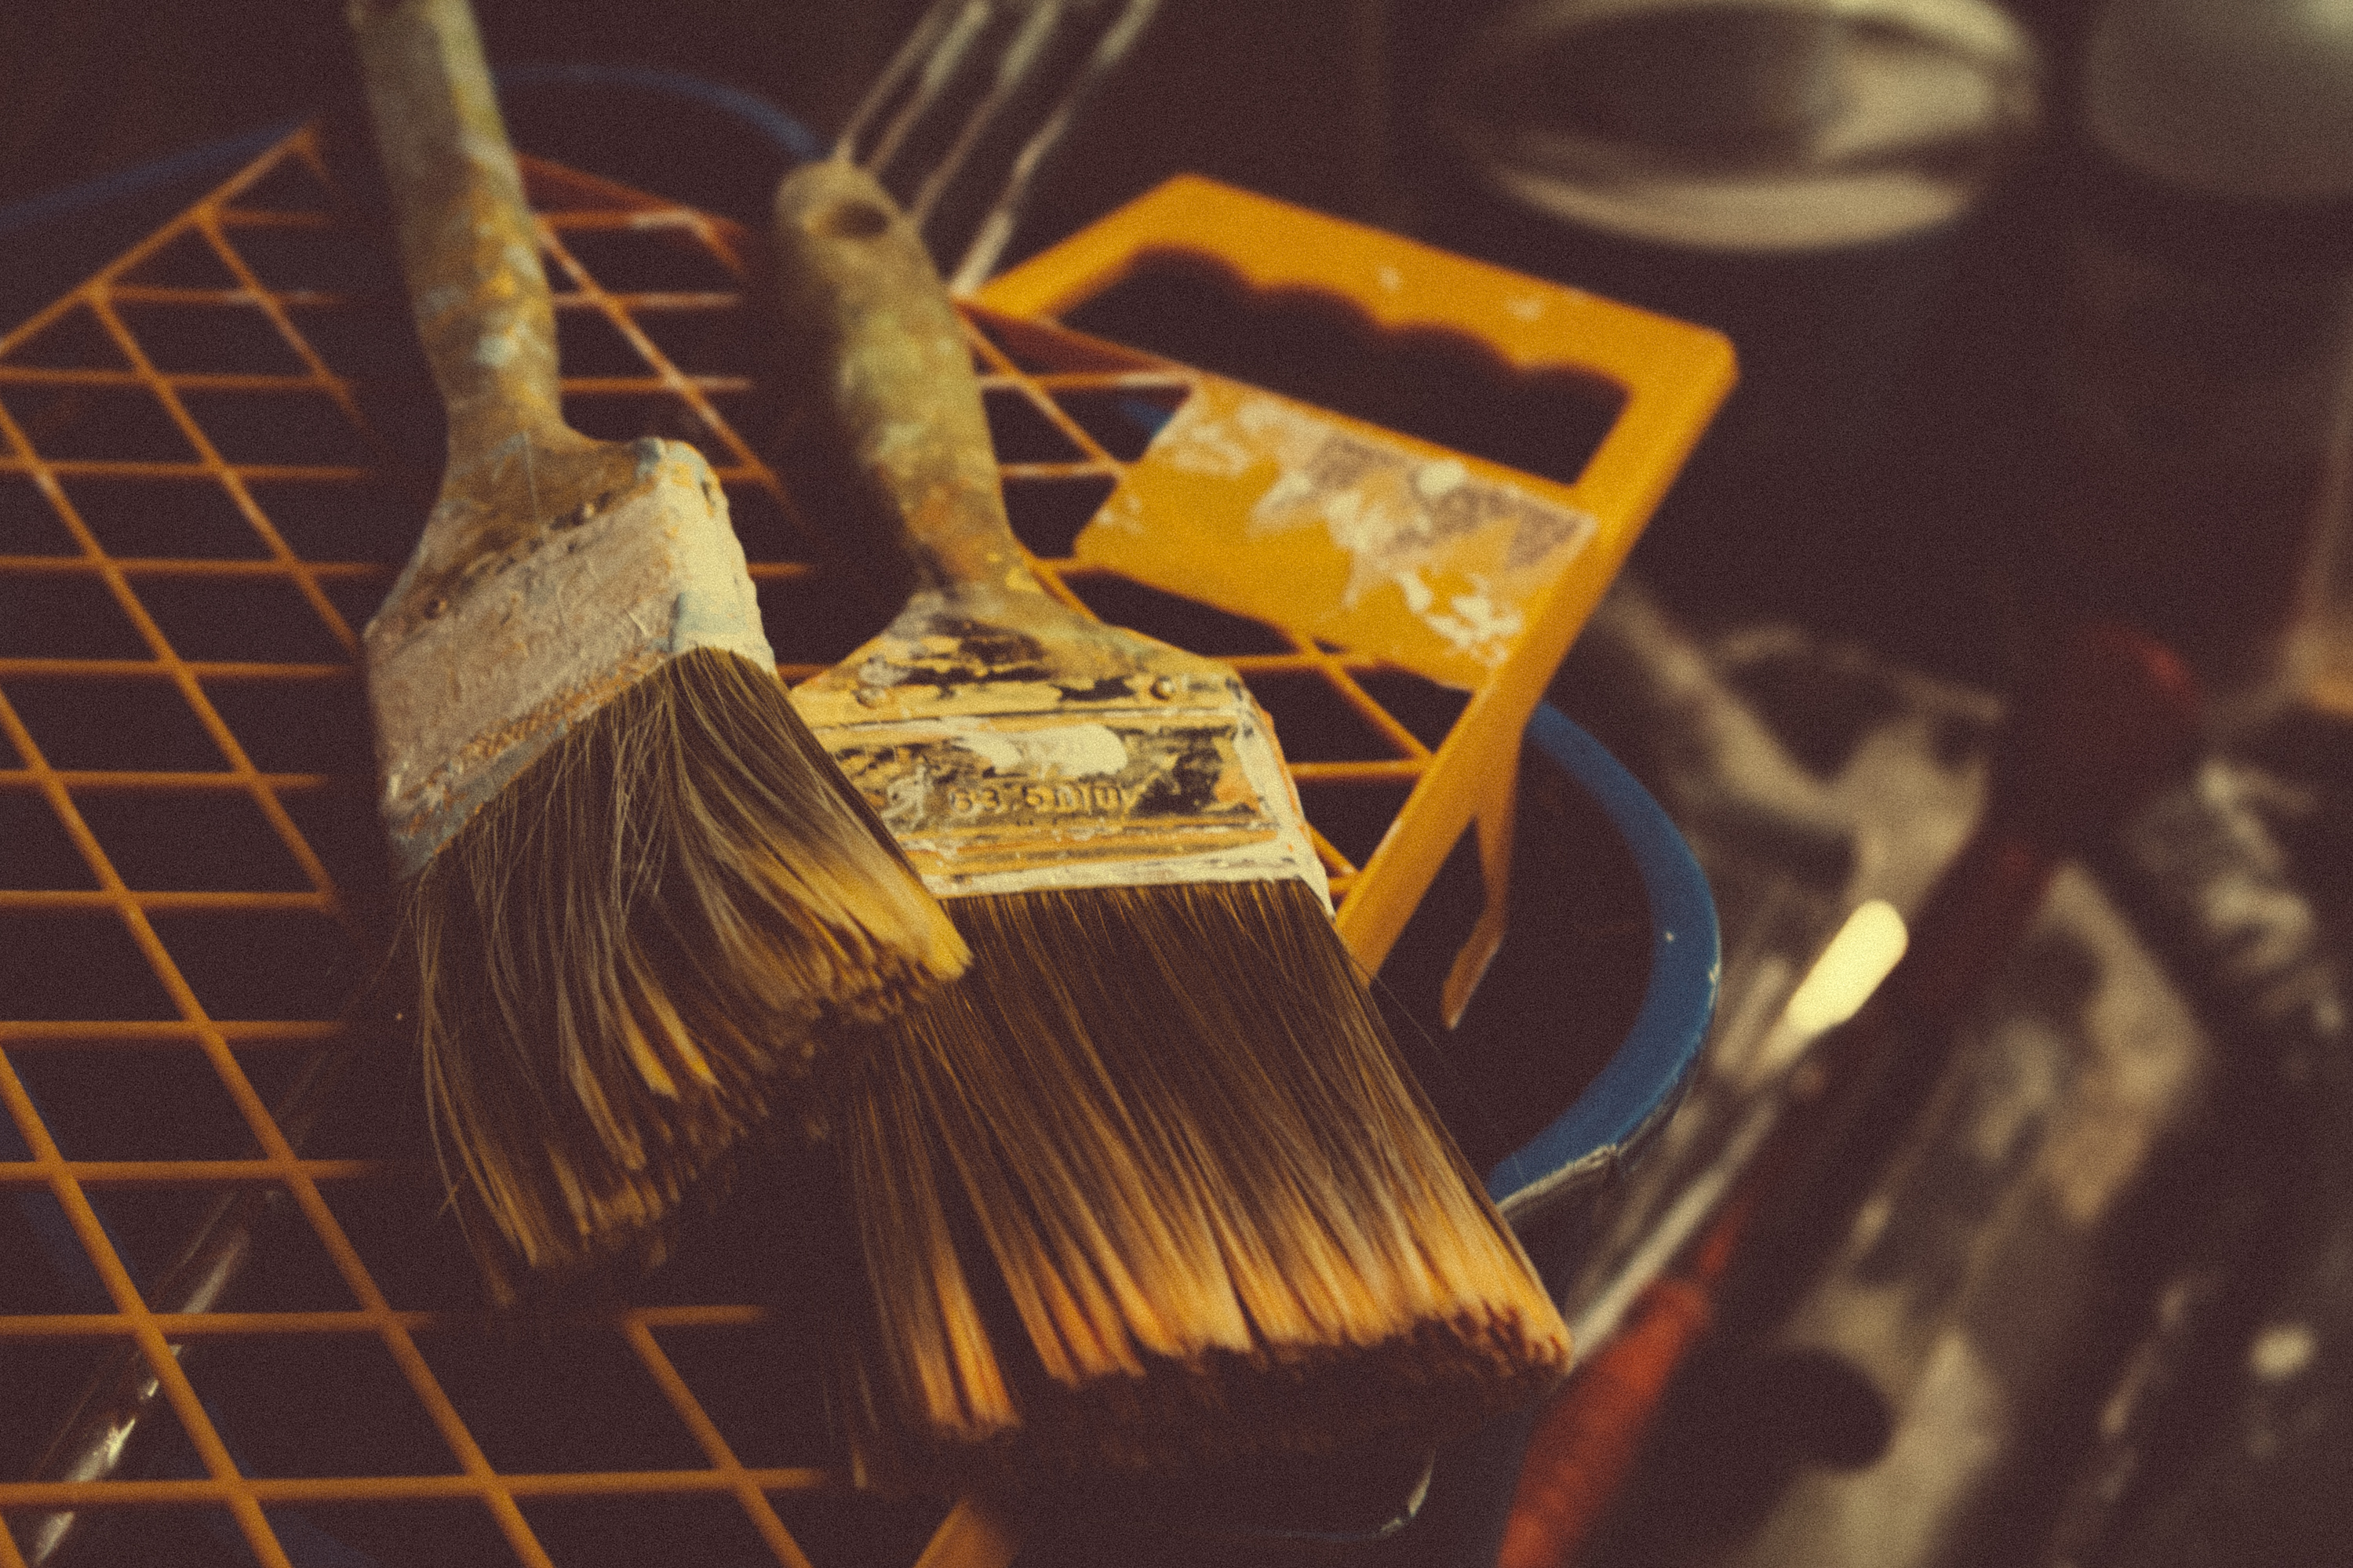
wood, brush, construction, color, paint, yellow, painting, art, creativity, brushes, bristles, paint brushes